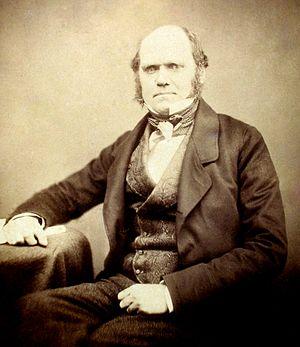
Beaucoup de portraits de Charles Darwin sont connus. Les premiers sont dessinés ou peints, tandis que les portraits ultérieurs sont plutôt des photographies monochromes. Après la publication de l'Origine des espèces en 1859 et la diffusion de la controverse qui s'en est suivie, Darwin a également été l'objet de nombreuses caricatures.